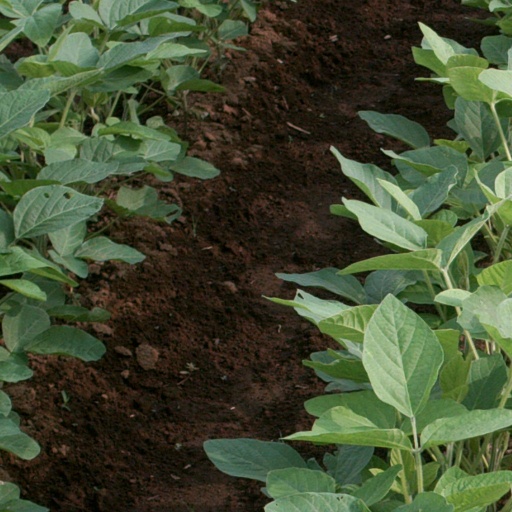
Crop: soybean